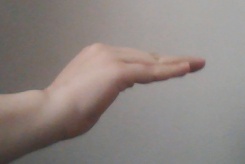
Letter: haa